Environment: lab
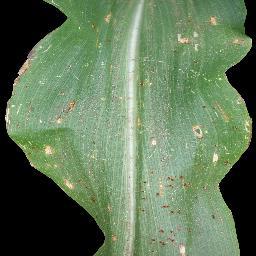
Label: common_rust